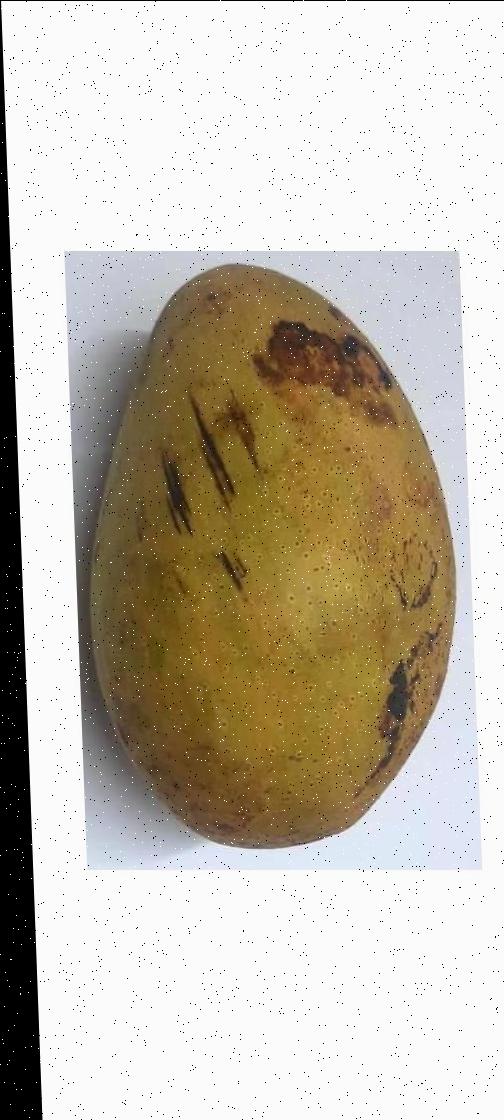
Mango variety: Ashshina Classic